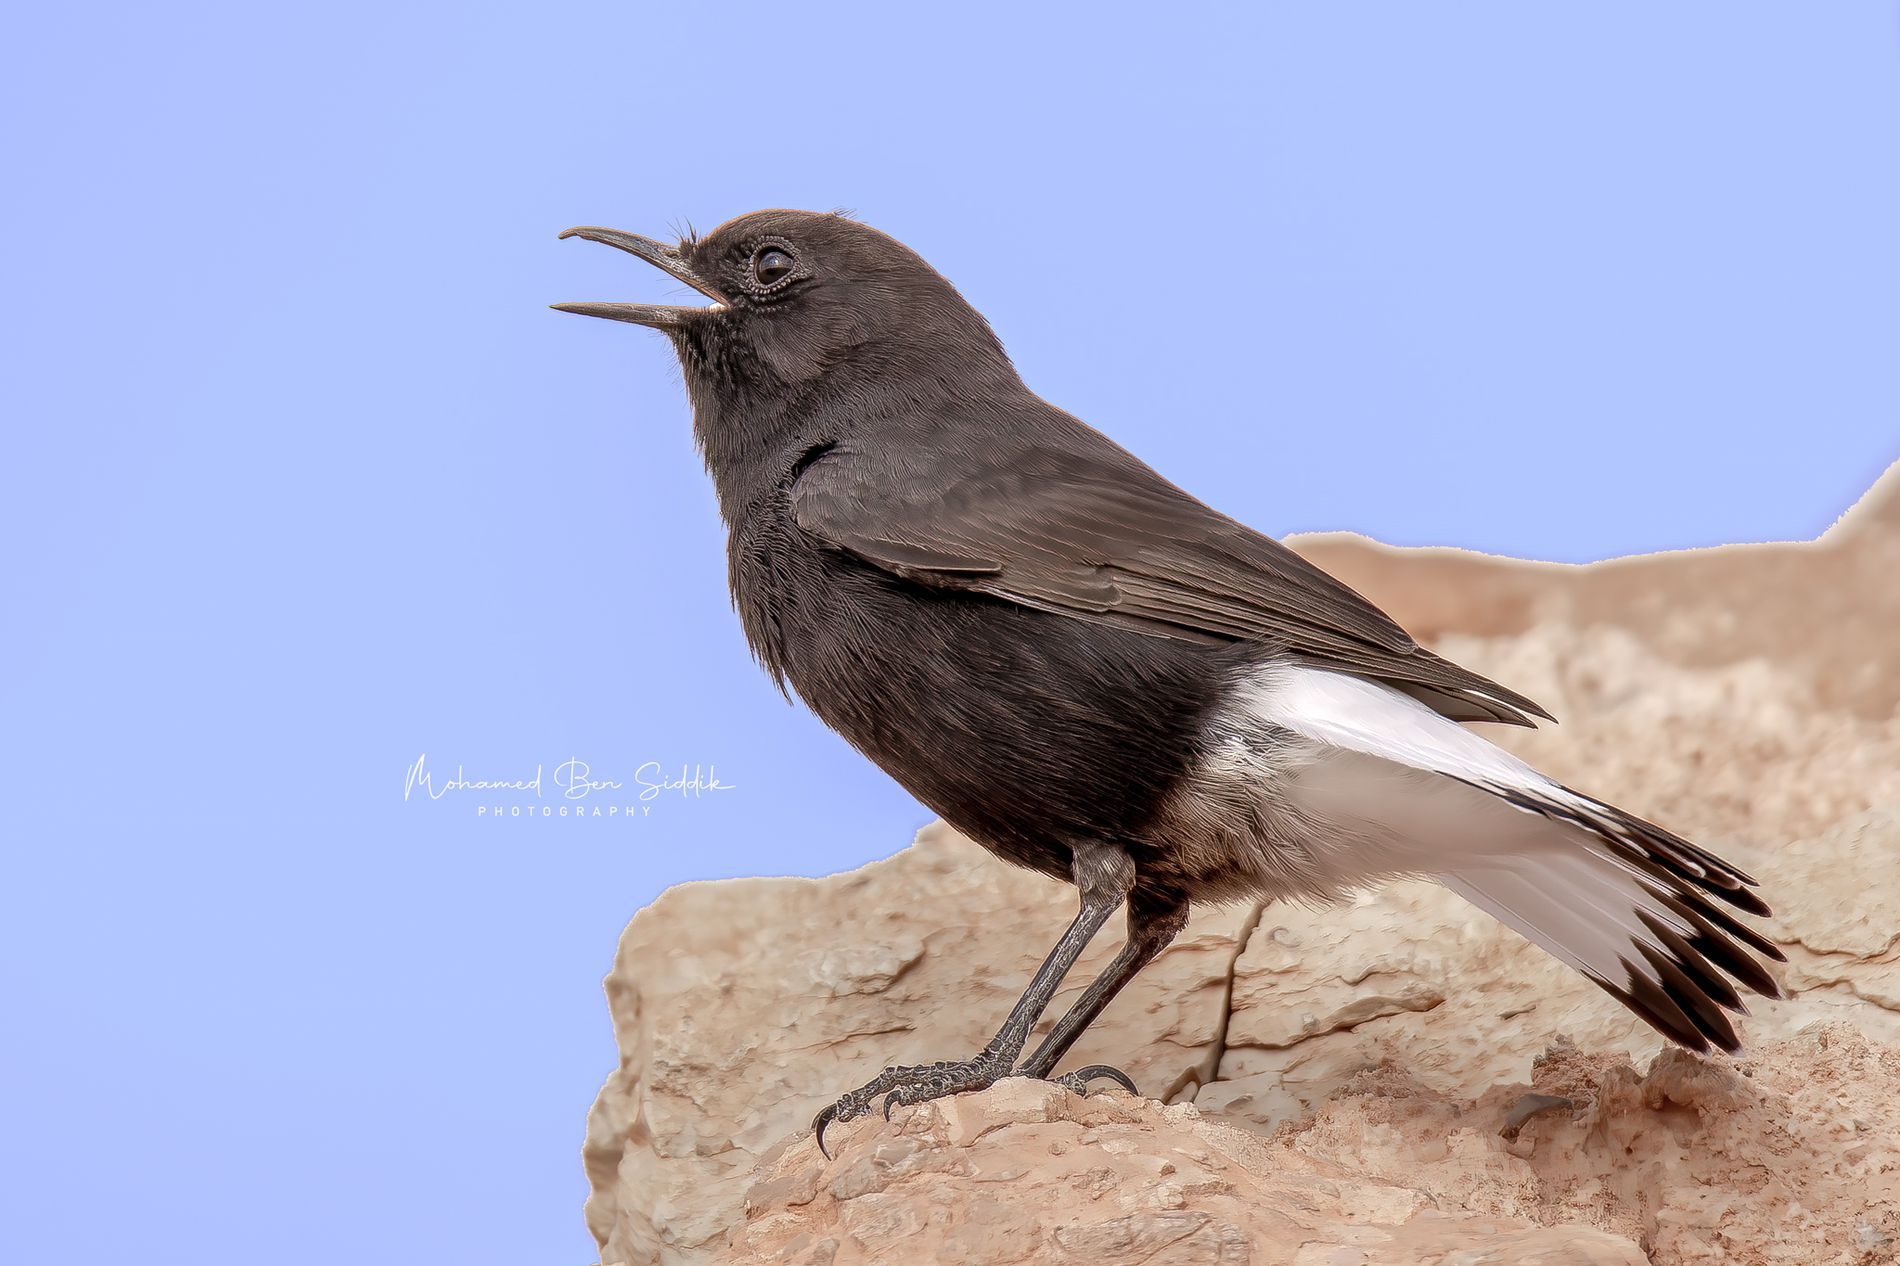
Blackbird on Rocks
A small blackbird is perched on a brown rock. Its beak is slightly open. The background is a clear blue sky. Watermark on the image "Mohamed Ben Siddik PHOTOGRAPHY".
Medium shot captures a black bird against a bright sky. The natural texture of the rock provides a simple yet effective perch for the singing bird, creating a peaceful outdoor scene.
Labels: Animal, Beak, Bird, Blackbird, Magpie, Rock, Sky, Watermark